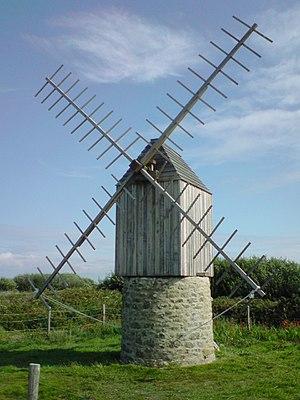
Le moulin de Karaes à Ouessant.
Le moulin à vent est un dispositif qui transforme l’énergie éolienne en mouvement rotatif au moyen d’ailes ajustables. En tant que moulin, il est utilisé le plus souvent pour moudre des céréales, broyer, piler, pulvériser diverses substances, presser des drupes ou écraser des olives pour produire de l'huile; il a pu aussi servir à actionner une pompe, par exemple pour l’irrigation ou pour assécher les polders; ou un groupe de scies.
Ouessant /wɛsɑ̃/, en breton : Eusa /ˈøsa/, est une commune insulaire du département du Finistère, dans la région Bretagne, constituée pour l'essentiel par l'île d'Ouessant dans l'océan Atlantique. Le bourg d'Ouessant s'appelle Lampaul. Ses habitants sont appelés les Ouessantins. Ouessant fait partie du parc naturel régional d'Armorique et du parc naturel marin d'Iroise.